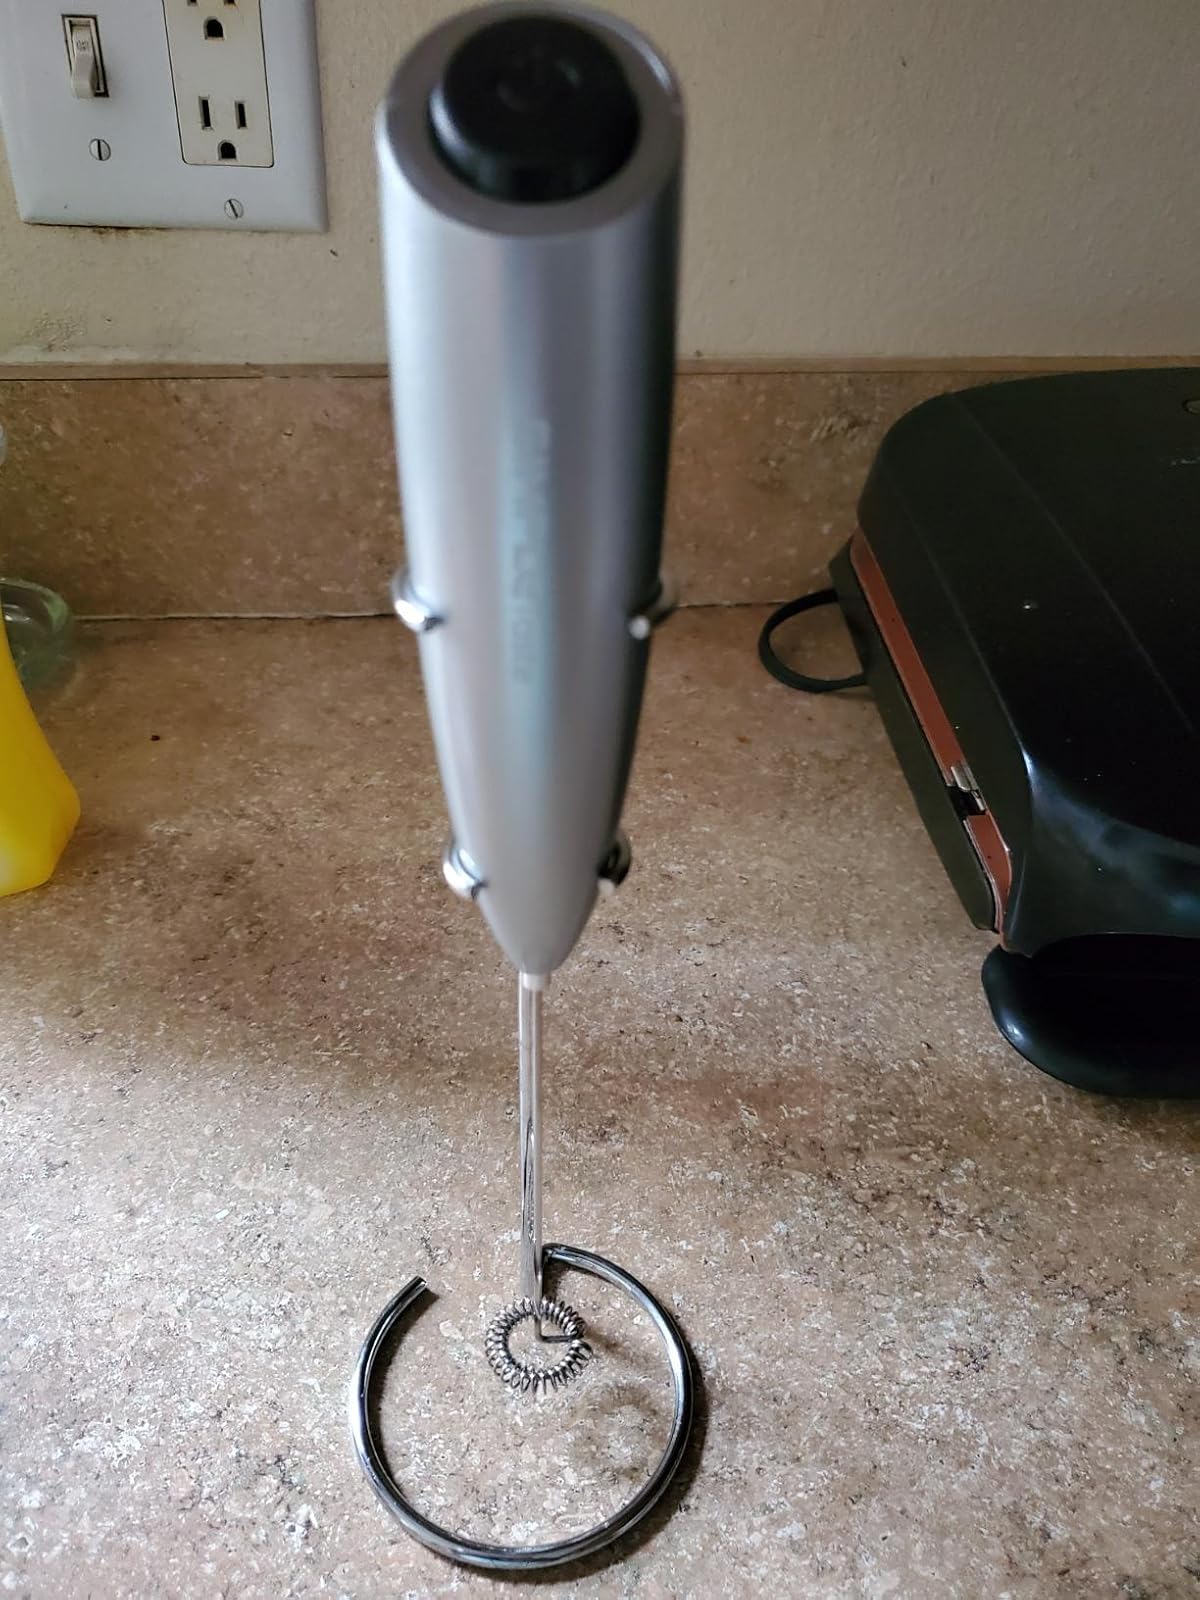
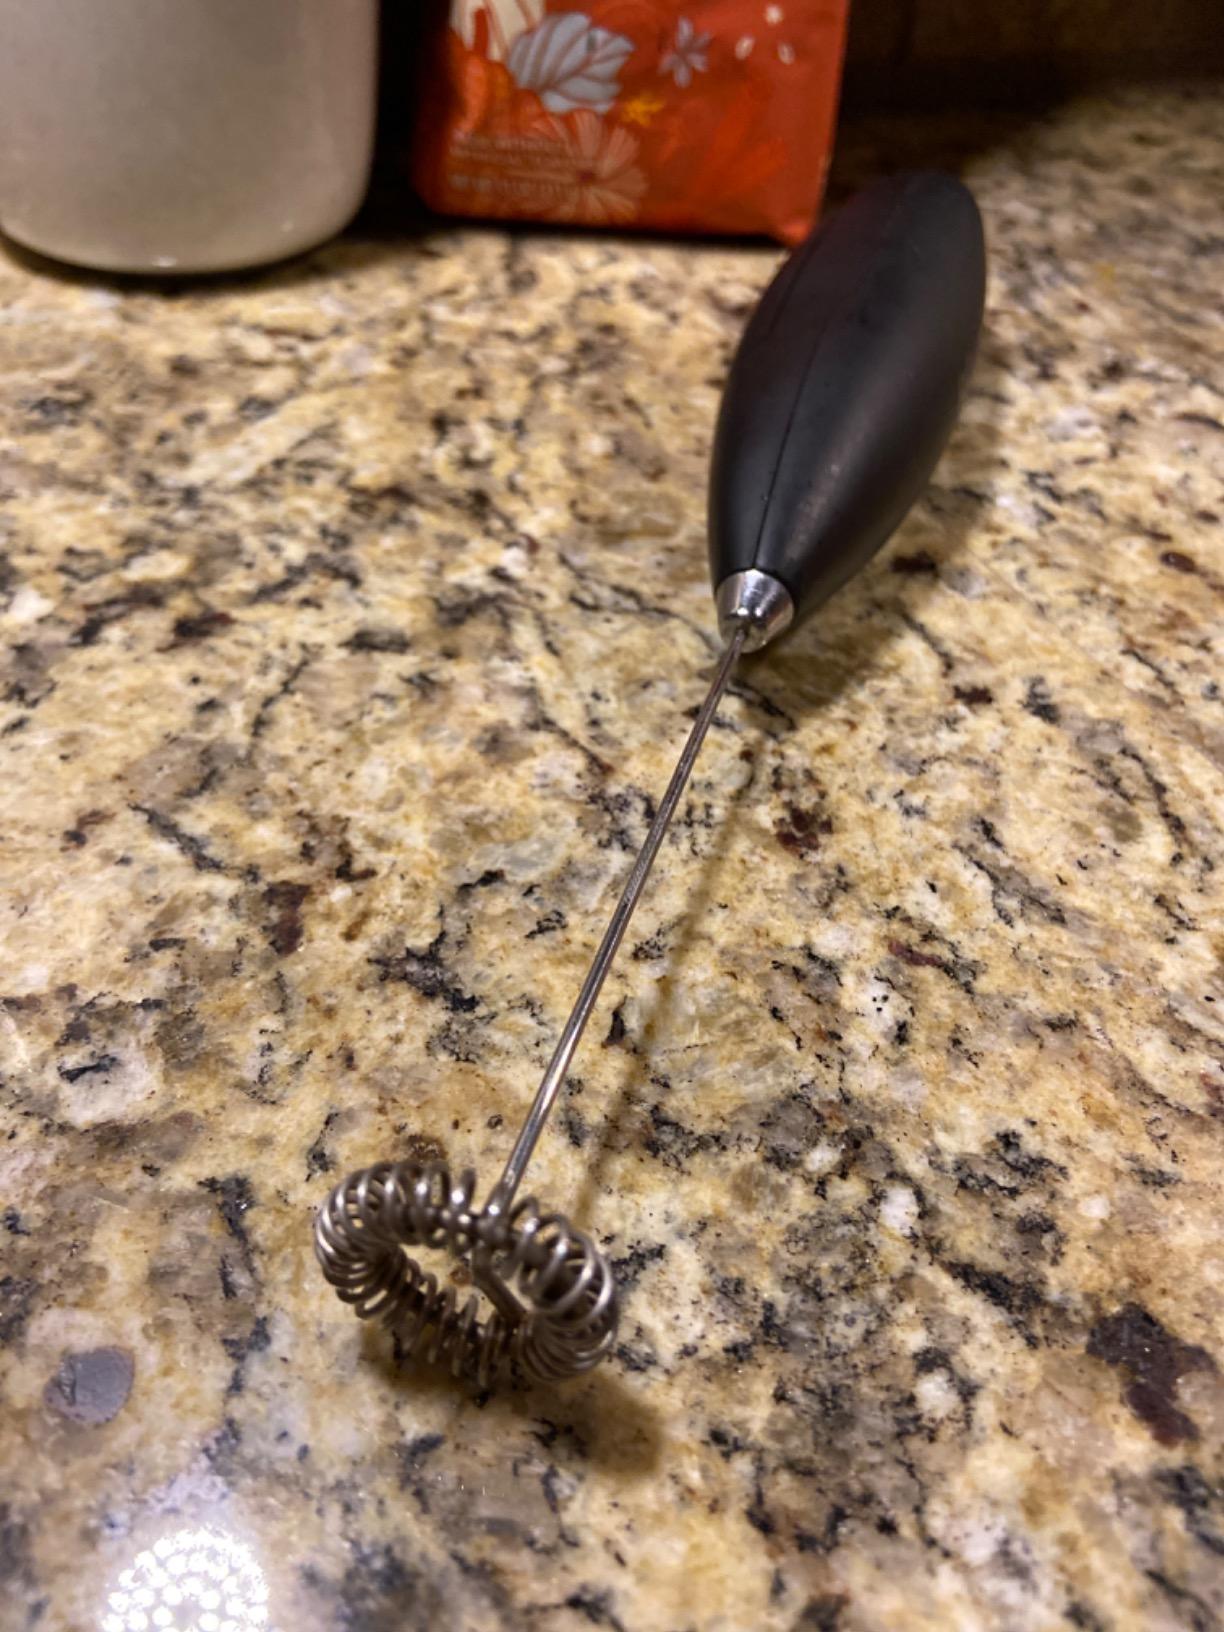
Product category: items_mixer
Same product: no